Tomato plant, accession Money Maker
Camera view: horizontal (90 deg, fisheye); turntable rotation: 240 degrees
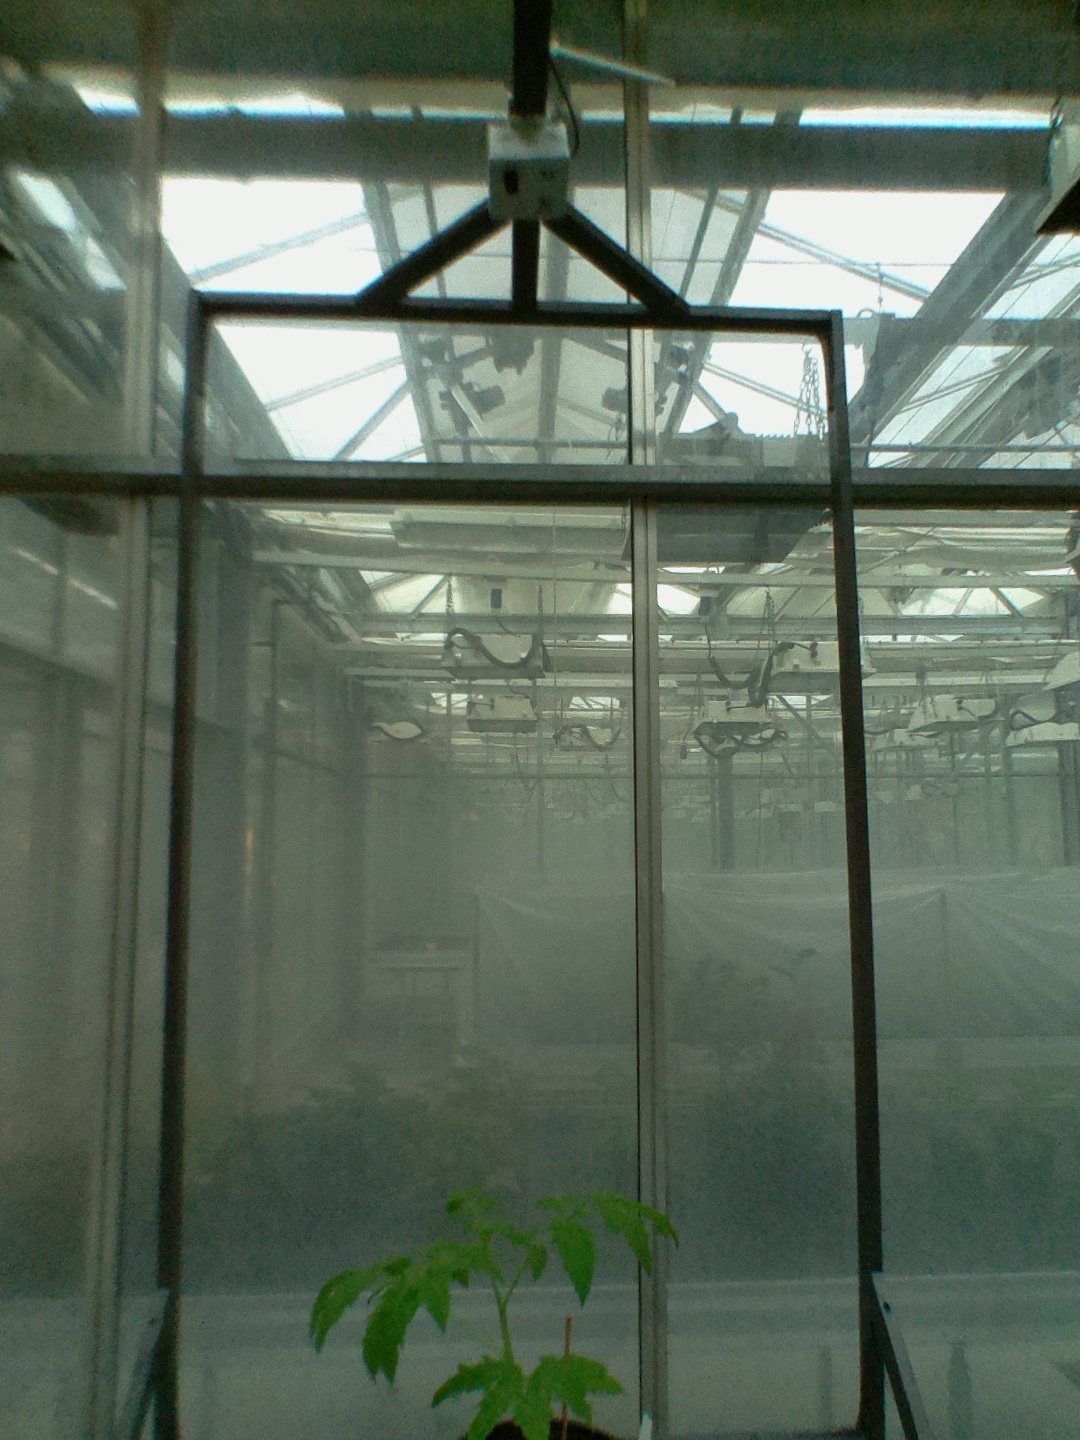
BBCH growth stage 13: 6 of true leaves visible